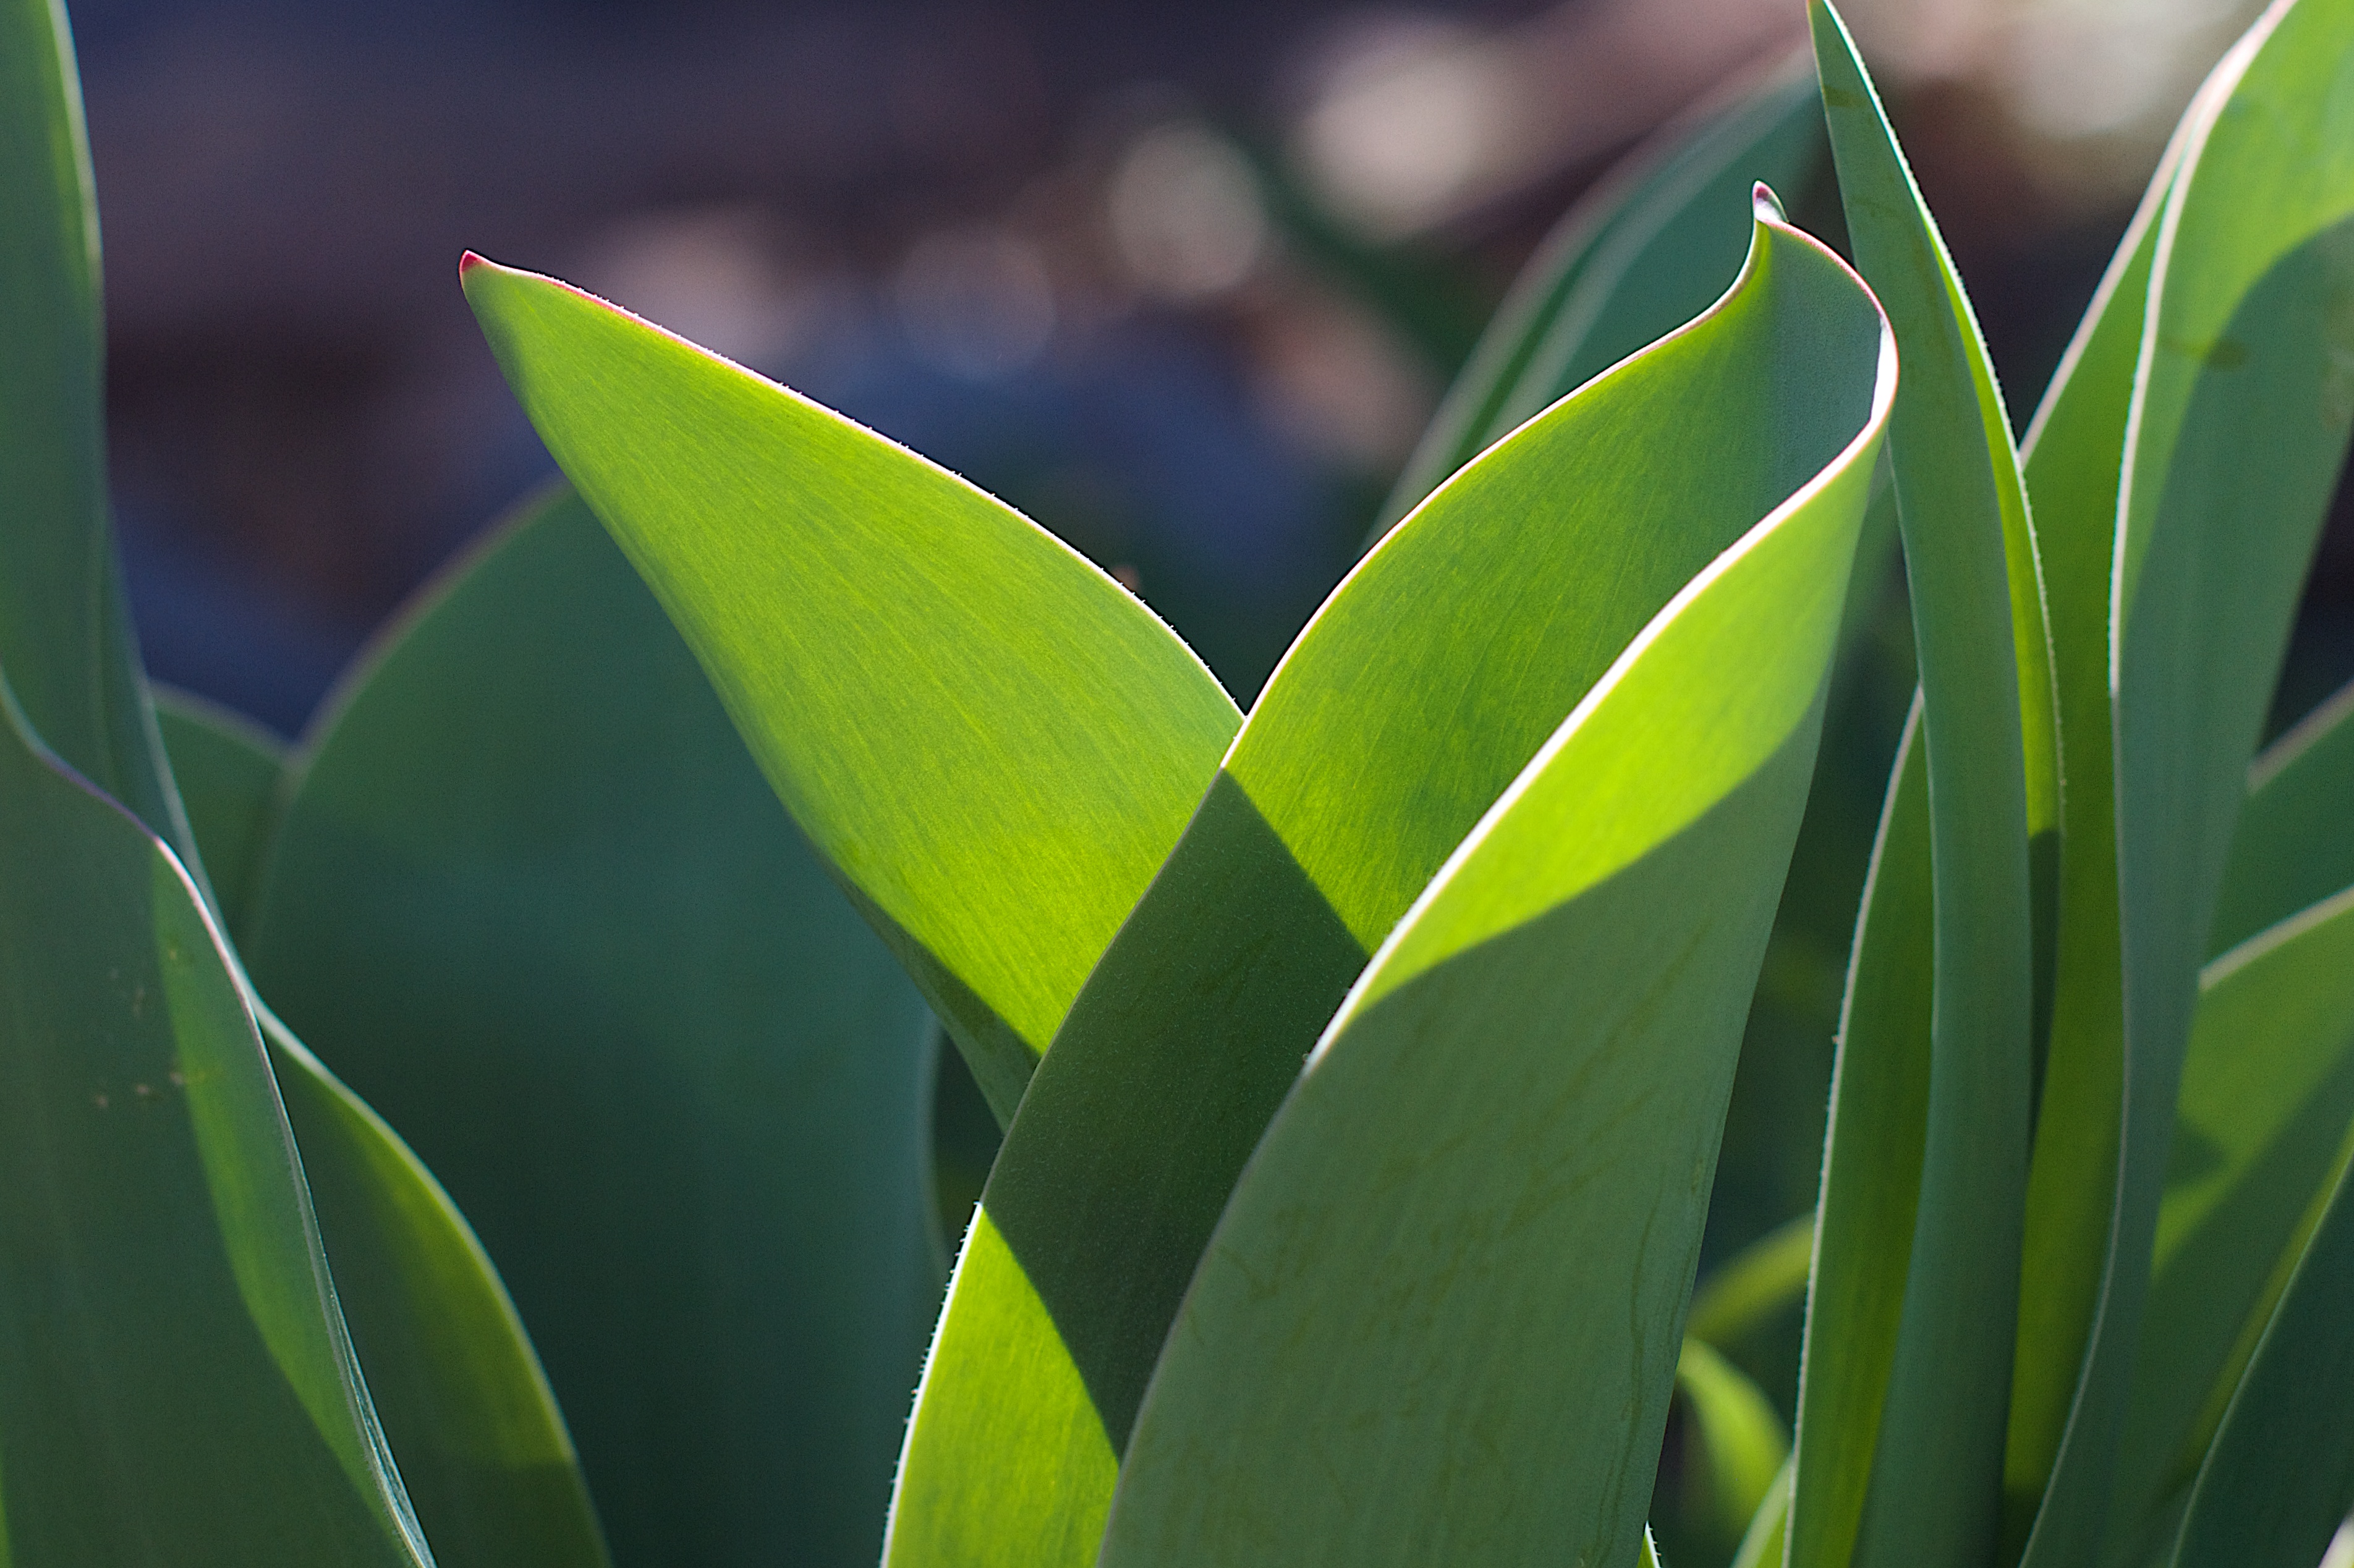
grass, plant, sunlight, leaf, flower, green, botany, yellow, flora, iris, macro photography, flowering plant, grass family, plant stem, land plant